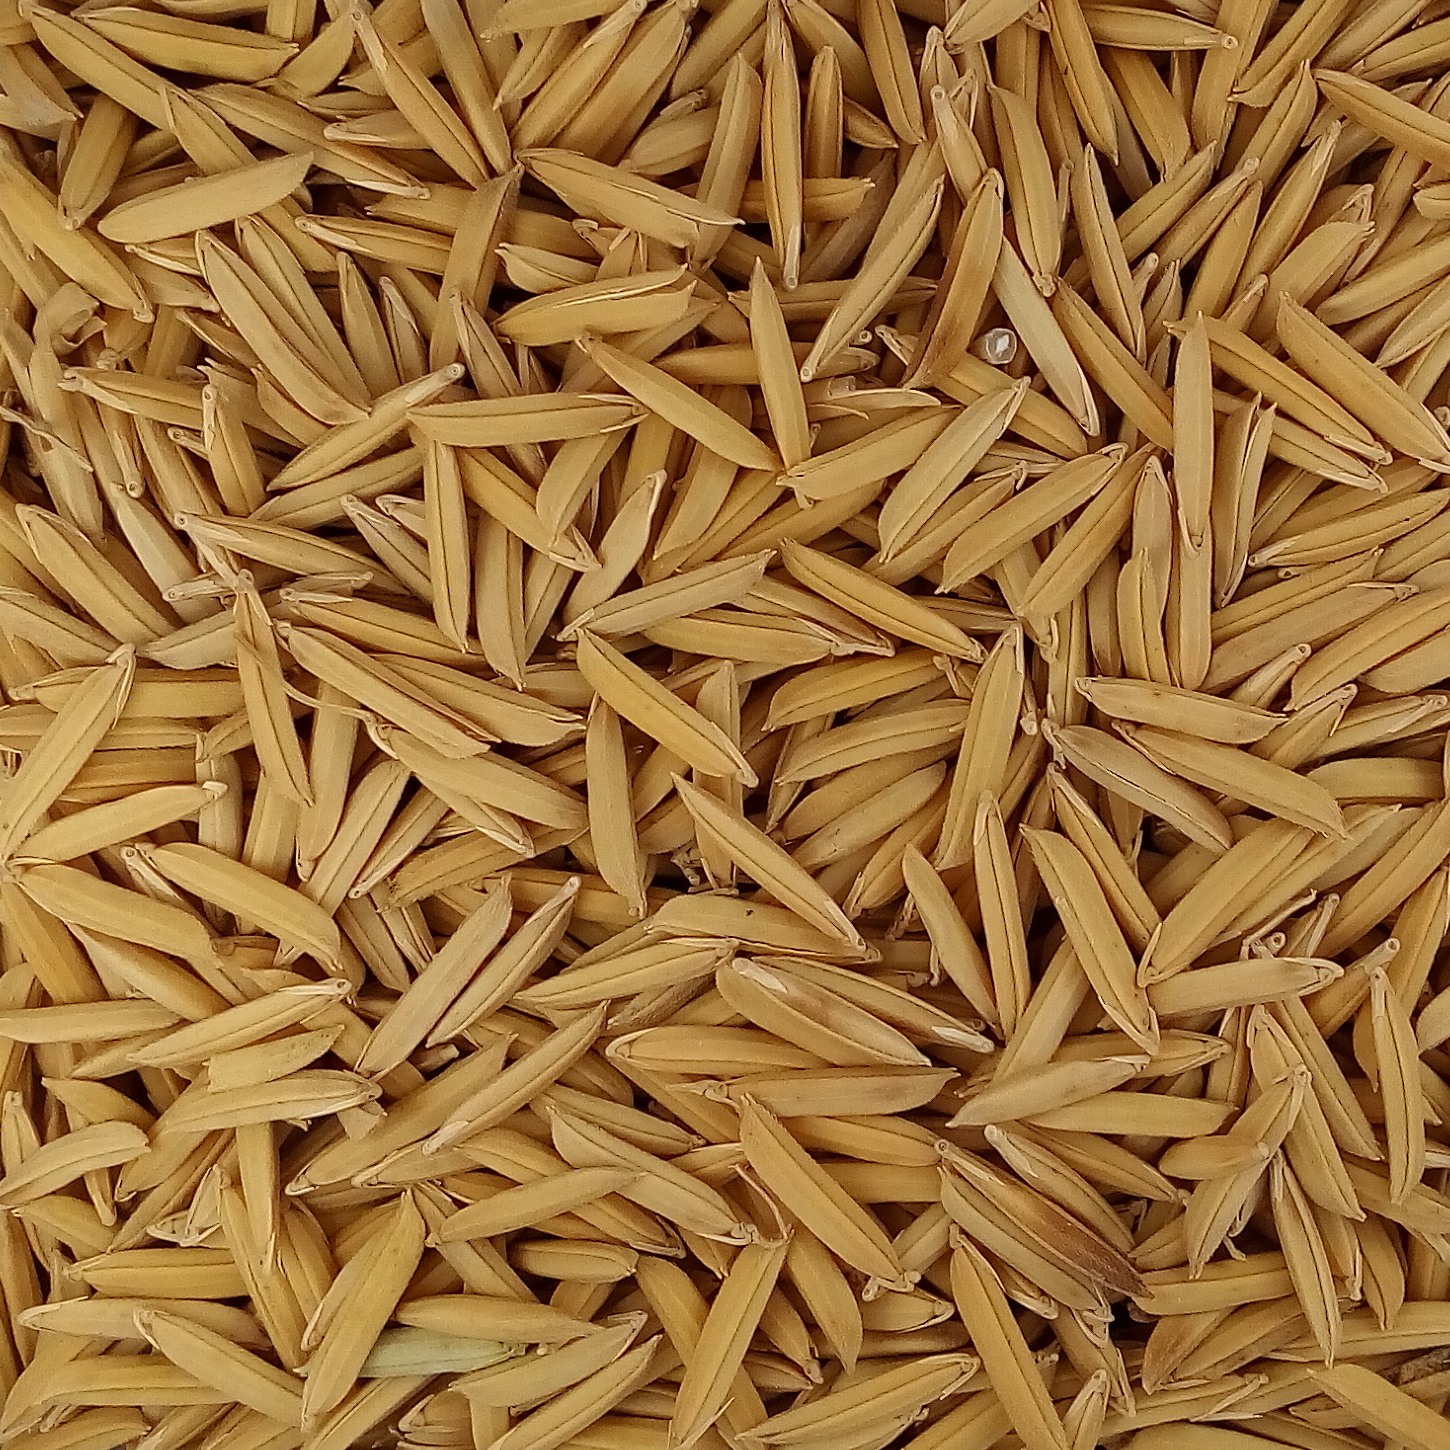
Rice seed variety: 1509